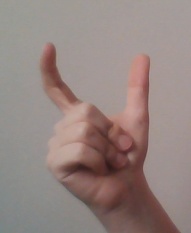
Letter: nun